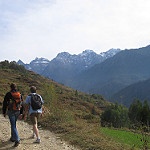
Scene: Outdoor